Chūshi Powerline Crossing

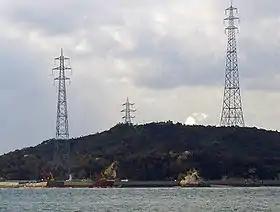
Pylon of Chūshi Powerline Crossing

The Chūshi Powerline Crossing is a part of the , a 220 kV powerline in Japan. It has two circuits running over the Inland Sea from Takehara. It was built in 1962 and consists of two towers, each 226 metres tall, one situated in Takehara, Honshū at , the other on the island of Ōkunoshima at . These towers are the tallest electricity pylons in Japan and carry six conductors arranged in three levels. The span between the two towers has a length of 2,357 metres and has a minimum clearance of 42 metres. The conductors have a cross section of 170 mm, a diameter 35.2 mm and are designed for a maximum current of 645 A.